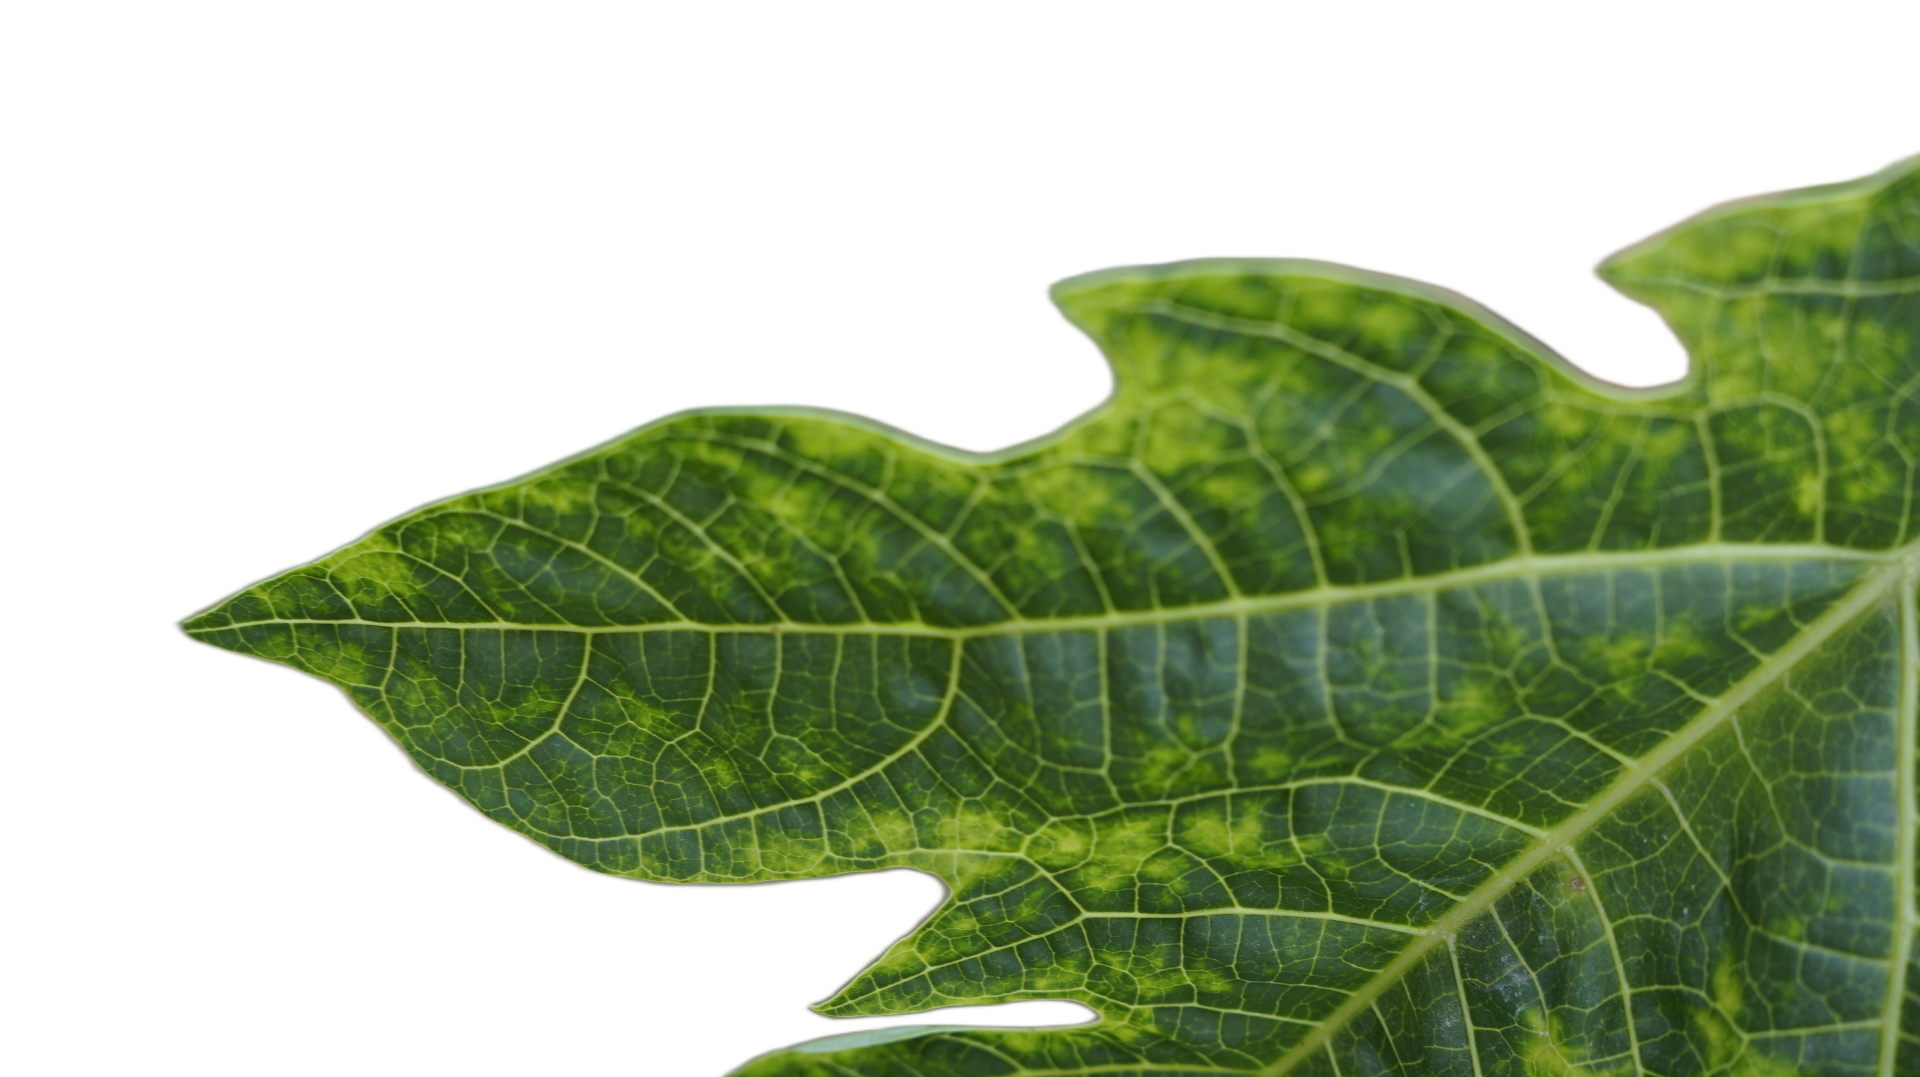
Crop: Papaya
Label: Curled_Yellow_Spot